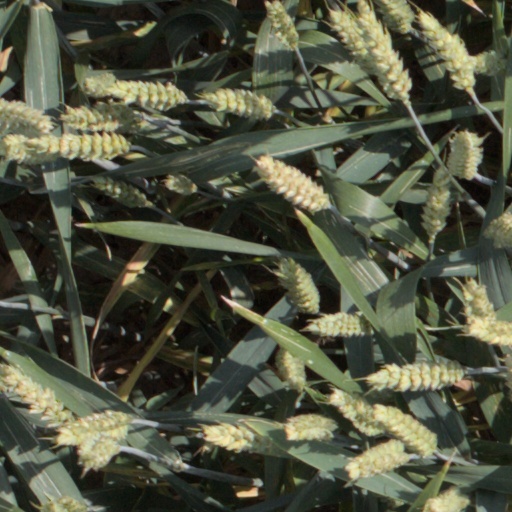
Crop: wheat